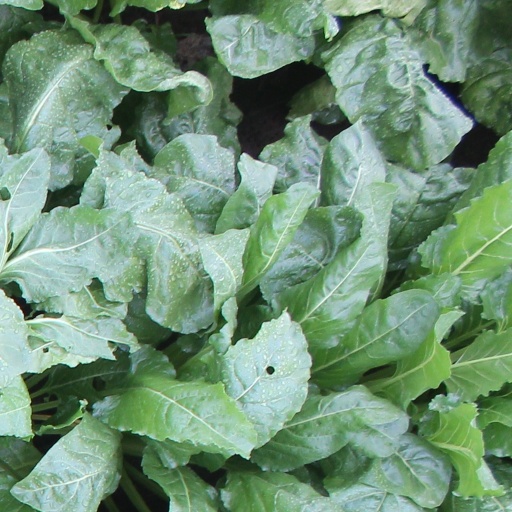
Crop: sugar beet